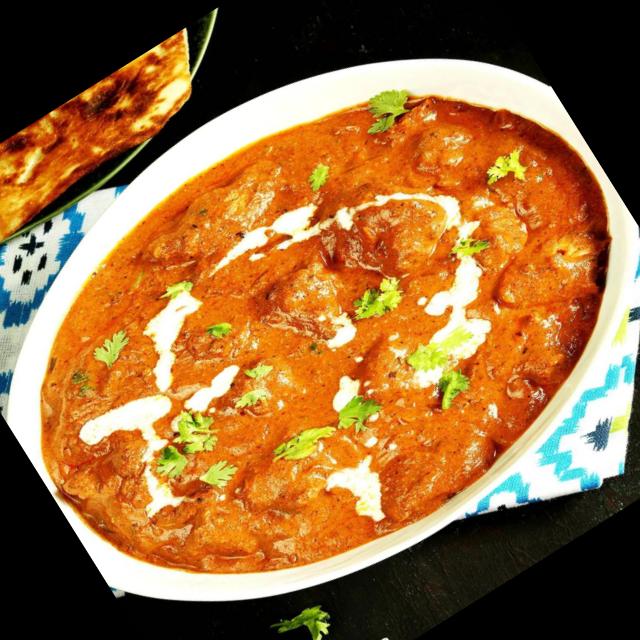
Dish: chapati